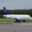
Label: airplane